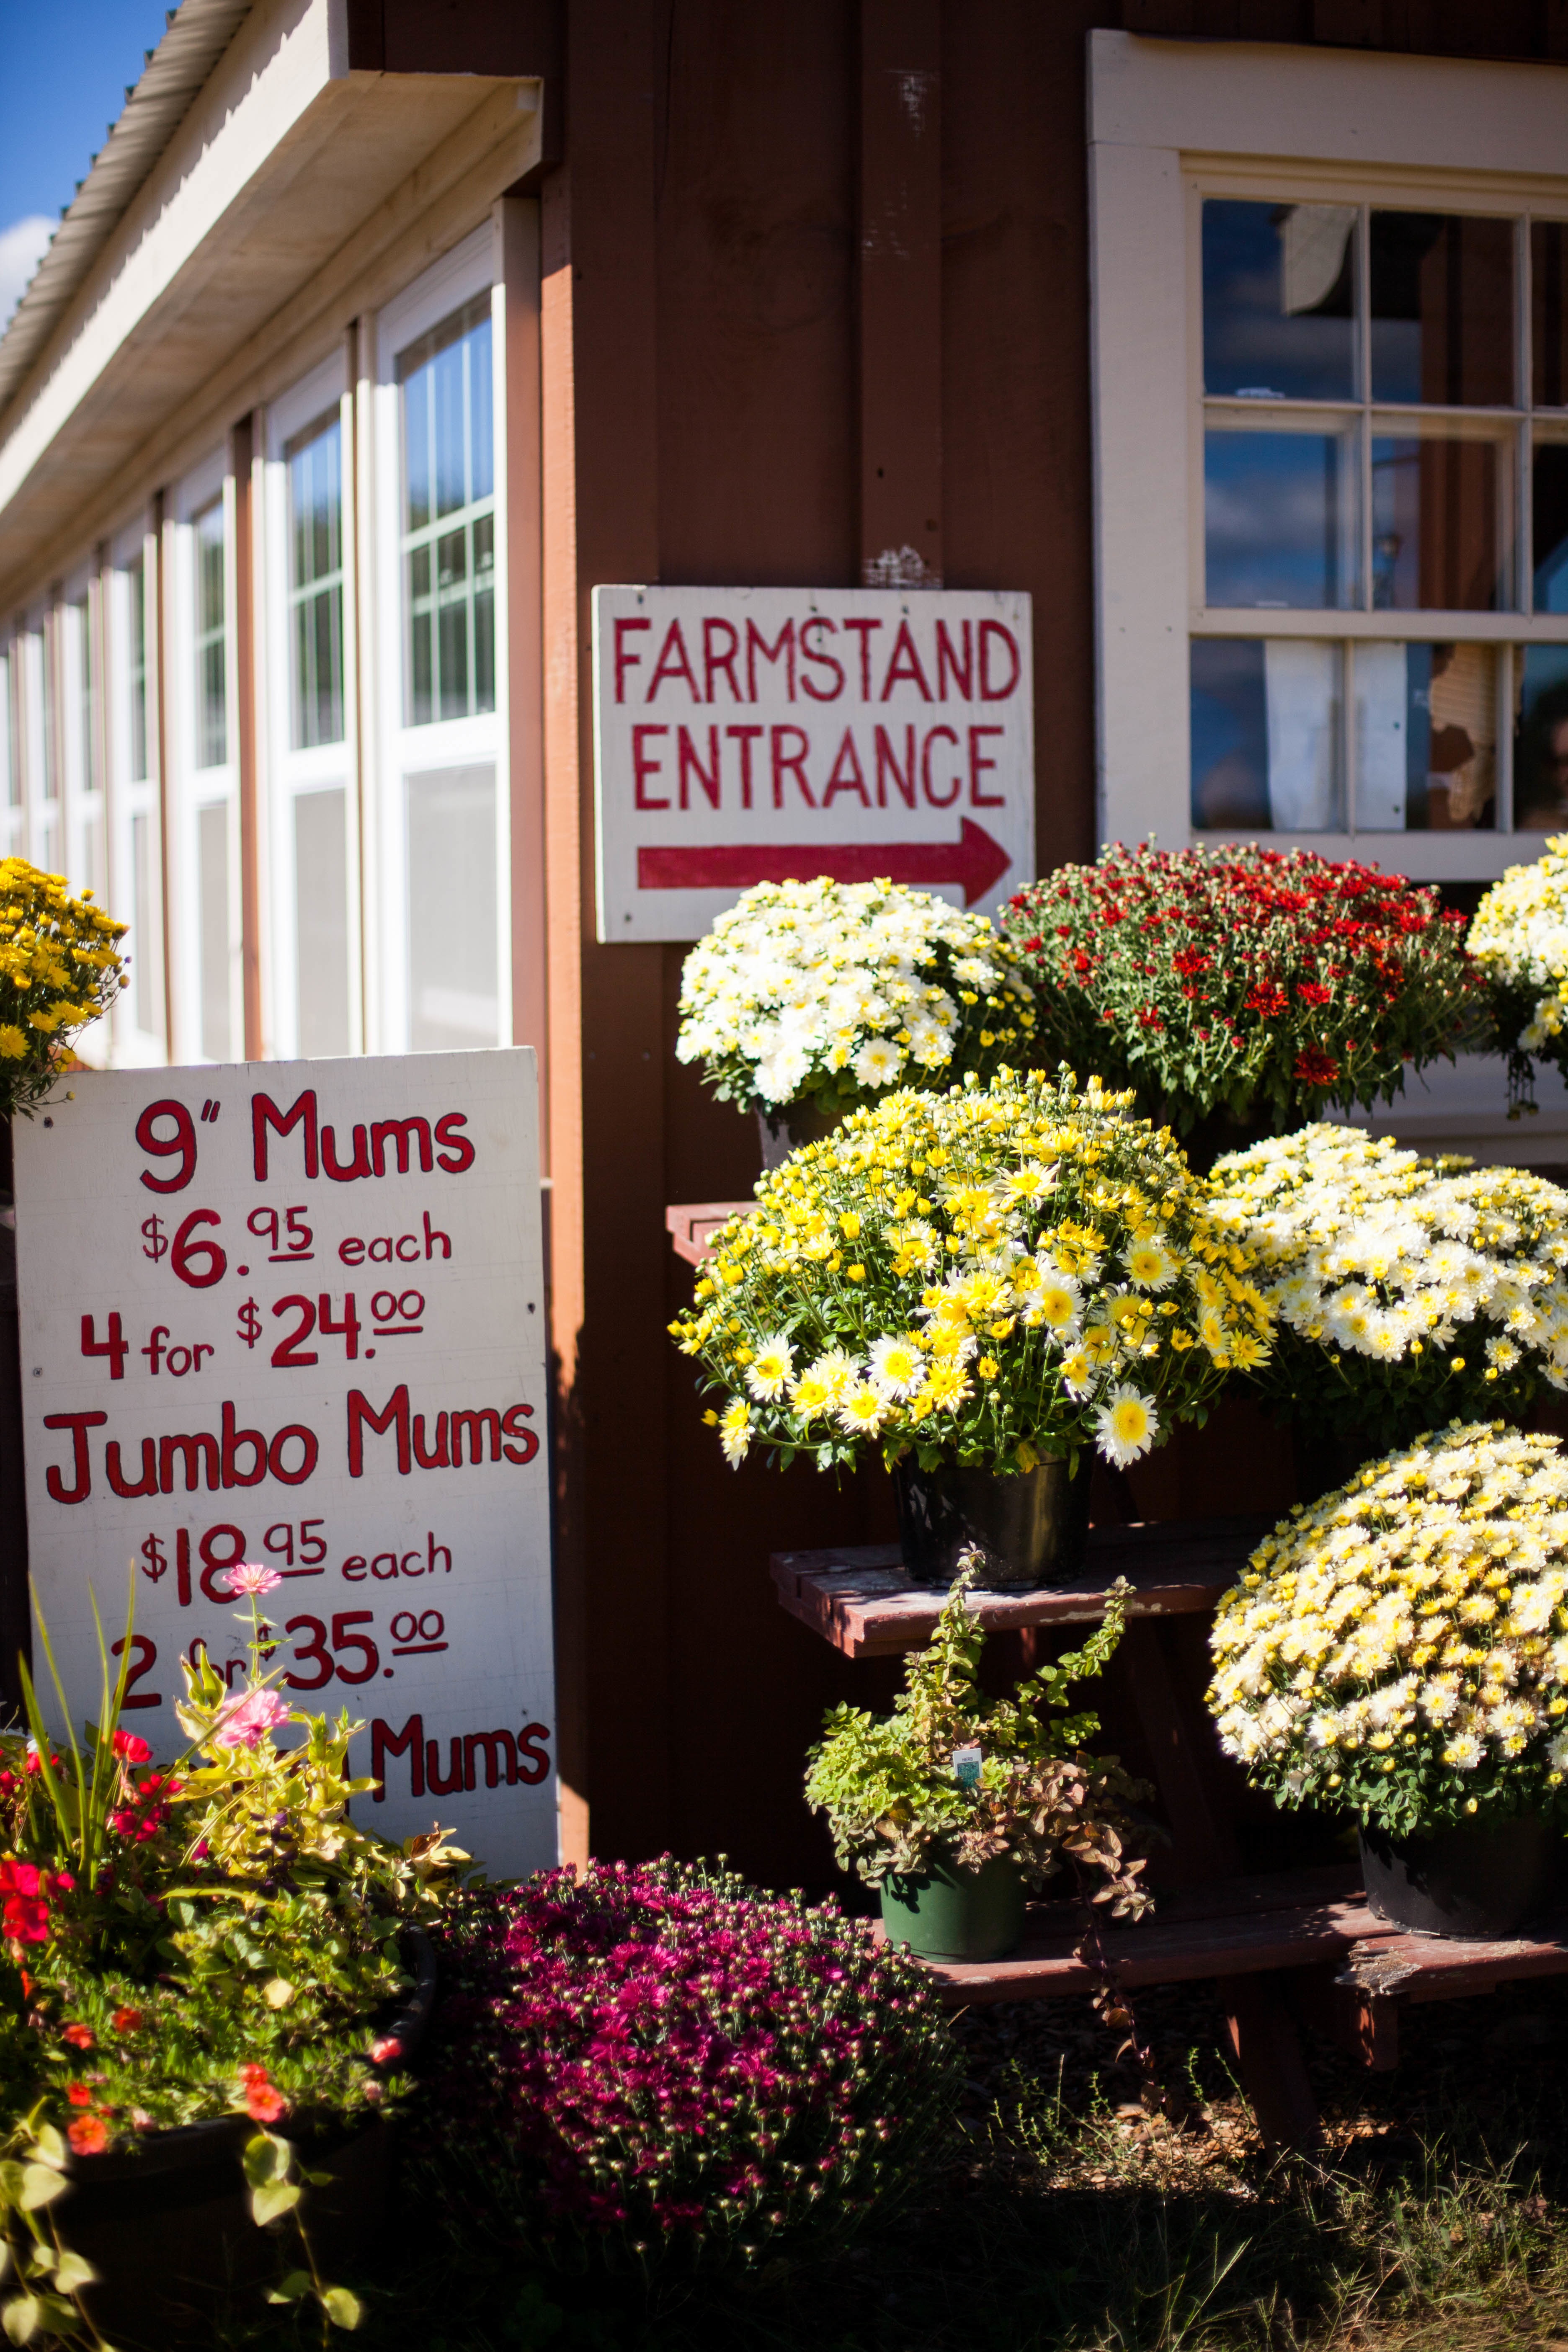
plant, flower, garden, flora, floristry, floral design, flower arranging